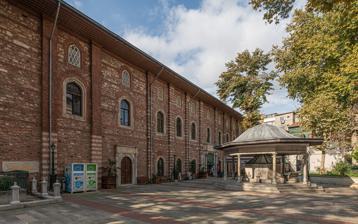
Building: Arap Mosque
Country: Unknown
Year built: 1325
Mosque in Istanbul, Turkey Arap Camii General view of the mosque building with its sadirvan on the right seen from the courtyard. Religion Affiliation Sunni Islam Year consecrated end of 15th century Location Location Istanbul Location in the Beyoğlu district of Istanbul Geographic coordinates 41°01′27.552″N 28°58′15.744″E / 41.02432000°N 28.97104000°E / 41.02432000; 28.97104000 Architecture Type Church Style Gothic Groundbreaking 1323 Completed 1325 Minaret (s) 1 Arap Mosque ( Turkish : Arap Camii , lit. ' Arab mosque') is a mosque in the Karaköy quarter of Istanbul , Turkey . The building was originally a Roman Catholic church erected in 1325 by the friars of the Dominican Order , near or above an earlier chapel dedicated to Saint Paul ( Italian : San Paolo ) in 1233. Although the structure was altered during the Ottoman period , it is the only example of medieval religious Gothic architecture remaining in Istanbul. The church was converted into a mosque by the Ottomans between 1475 and 1478, during the reign of Sultan Mehmed II , and became known as the Galata Mosque. It was later given by Sultan Bayezid II to Muslim refugees from Al-Andalus who escaped the Spanish Inquisition in 1492 and settled in the Galata neighborhood of Istanbul (hence its current name, Arab Mosque ). Location The building lies in Istanbul 's Beyoğlu district, in the neighborhood of Karaköy (medieval Galata ), on Galata Mahkemesi Sokak , not far from the northern shores of the Golden Horn . It is surrounded by artisan shops. History Byzantine period During the 6th century, a Byzantine church, possibly dedicated to Saint Irene , was built here. Of this building, only part of a wall survives today. The tradition which affirms that a mosque was built on this site during the Second Arab Siege of Constantinople in 717–18 by the Umayyad prince and general Maslama ibn Abd al-Malik is a later, Ottoman-era legend. The Ottoman chroniclers describe the spot as the burial place of Maslama ibn Abd al-Malik, hence the alleged tomb and mosque, but they confused the second Arab siege with the first Arab siege a generation before, and placed the construction of the mosque to around 686. In 1233, during the Latin Empire of Constantinople (1204–1261) founded after the Fourth Crusade , this church was replaced with a small chapel, dedicated to Saint Paul ( San Paolo ). In 1299, the Dominican Friar Guillaume Bernard de Sévérac bought a house near the church, where he established a monastery with 12 friars. In 1307, Byzantine Emperor Andronikos II Palaiologos moved the Dominicans of Constantinople to the Genoese -held suburb of Pera . A new, much larger church was built near or above the chapel of San Paolo in 1325. Thereafter the church was officially dedicated to San Domenico , but local residents continued to use the ancient denomination. In 1407 Pope Gregory XII , in order to ensure the maintenance of the church, conceded indulgences to the visitors of the monastery of San Paolo. Ottoman period After the Fall of Constantinople , according to the Capitulations of the Ottoman Empire with the Republic of Genoa , the church, which by that time was known by the Turks under the name of Mesa Domenico , remained in Genoese hands, but between 1475 and 1478 it was transformed, with minor modifications, into a mosque by the Ottoman Sultan Mehmed II and became known as Galata Camii ("Galata Mosque") or Cami-i Kebir ("Great Mosque"). The friars were transferred in the friary of San Pietro in Galata in 1476, while all the altar clothes had already been brought to Genoa , and the archives to Caffa . Towards the end of the century Sultan Bayezid II assigned the building to the Muslim of Spain ( Moriscos ) who had fled the Spanish Inquisition and migrated to Istanbul; hence the present name Arap Camii (Arab Mosque). Sultan Mehmed III repaired the building, and towards the end of seventeenth century the houses which encroached upon the mosque were pulled down in order to avoid noise. After the 1731 Great Fire of Galata , in 1734/35 the mother of Mahmud I , Saliha Sultan renovated the building, changing the windows and the portal from the Gothic to the Ottoman style. After another fire in 1808, in the mid-nineteenth century, the daughter of Mahmud II , Adile Sultan , repaired the mosque again and in 1868 built a şadirvan (fountain for ritual ablutions before praying) in the courtyard. Between 1913 and 1919, Giridli Hasan Bey extensively restored the edifice again. During the replacement of the wooden floor, several Genoese tombstones dating back to between the first half of fourteenth and up to the middle of the fifteenth centuries were discovered. They were brought to the Istanbul Archaeology Museum . At the beginning of the 2010s, the mosque underwent an extensive restoration, which was finished in 2013. An inaccurate inscription that the mosque was founded in 715 AD was also installed in front of the mosque as part of the restoration. Description Erected according to the model of the Italian mendicant order churches of that period, the church had a three-nave rectangular base, with squared-off eastern end and a square sanctuary which is covered by ribbed groin vaults . The Gothic-style portal, lancet windows and the prominent bell tower (which has been transformed into a minaret by the addition of a conical roof) distinguished the building from the Byzantine churches in the city. On the other side, the technique used for the brickwork was local, and alternated small courses of bricks and ashlar . The NE nave was possibly flanked by a series of chapels, each of them belonging to a noble Genoese family. One of them was dedicated to the Virgin Mary, and another to Saint Nicholas . As a whole, the building resembled the churches of Chieri and Finale Ligure in Italy. The flat wooden roof and rather pretty wooden galleries date from the restoration in 1913-1919. On this occasion, the height of the building was lowered, and many Genoese headstones were found. During the same restorations, rests of paintings were also discovered near the Mihrab , but were covered again. In the passage under the belfry, moldings are still visible, as well as fragments of stones with armorial bearings which were once placed along the wall. On the north side of the building there is a large and attractive courtyard with a şadırvan . Today, Arap Camii is the largest mosque on the Galata side of the Golden Horn . It is one of the most interesting mosques in the city due to its early Italian Gothic architectural style and church belfry, which has practically remained unaltered even after being converted into a minaret. Heraldic lion sculpture Inscription placed in front of the building in 2013, which records the mosque's legendary foundation by Maslama ibn Abd al-Malik (erroneously put in 715 AD) as its actual foundation date View of the minaret, originally the belfry Another view of the minaret through the courtyard Interior of the mosque The mihrab References